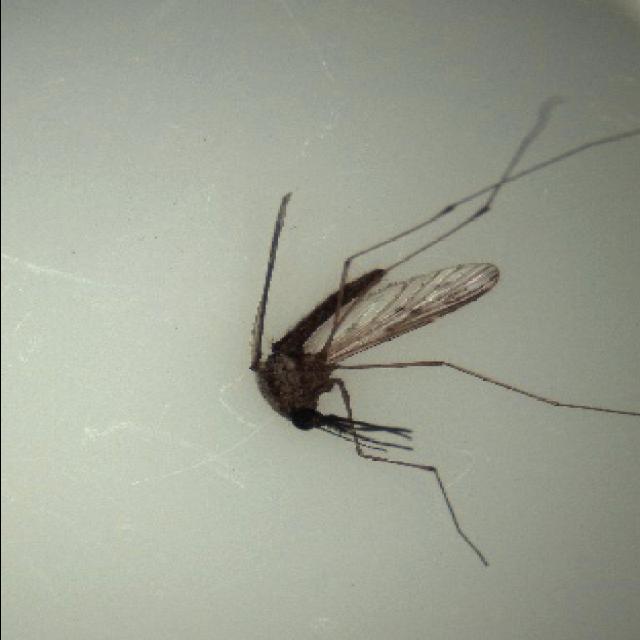
Species: anopheles_sinensis